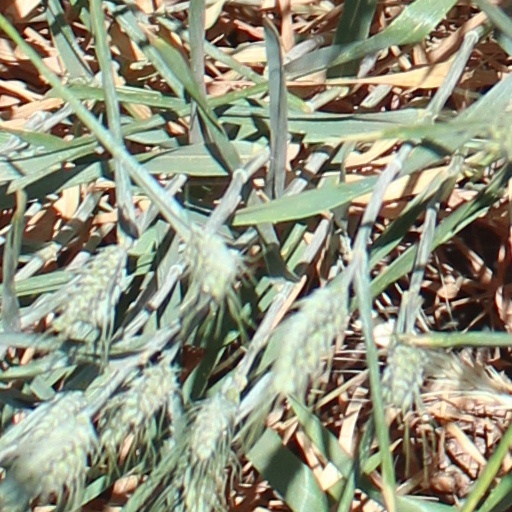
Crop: wheat